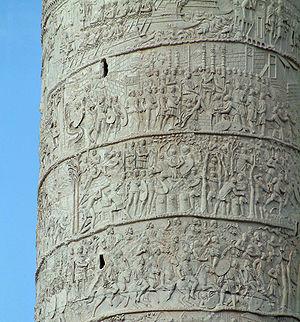
Les reliefs de la colonne Trajane forment un bas-relief qui s'enroule en hélice autour du fût de la colonne Trajane, de la base au sommet. Ils racontent, du point de vue des Romains, le déroulement des guerres que Trajan a menées en Dacie.
L’art romain est l'art produit dans les territoires de la Rome antique, depuis la fondation de Rome jusqu'à la chute de l'Empire d'occident. Il prend un véritable essor au contact de l'art grec que les historiens de l'art, au XIXᵉ siècle, lui reprocheront d'imiter, et trouve de nouvelles influences dans les régions soumises par l'Empire.